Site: brandenburg
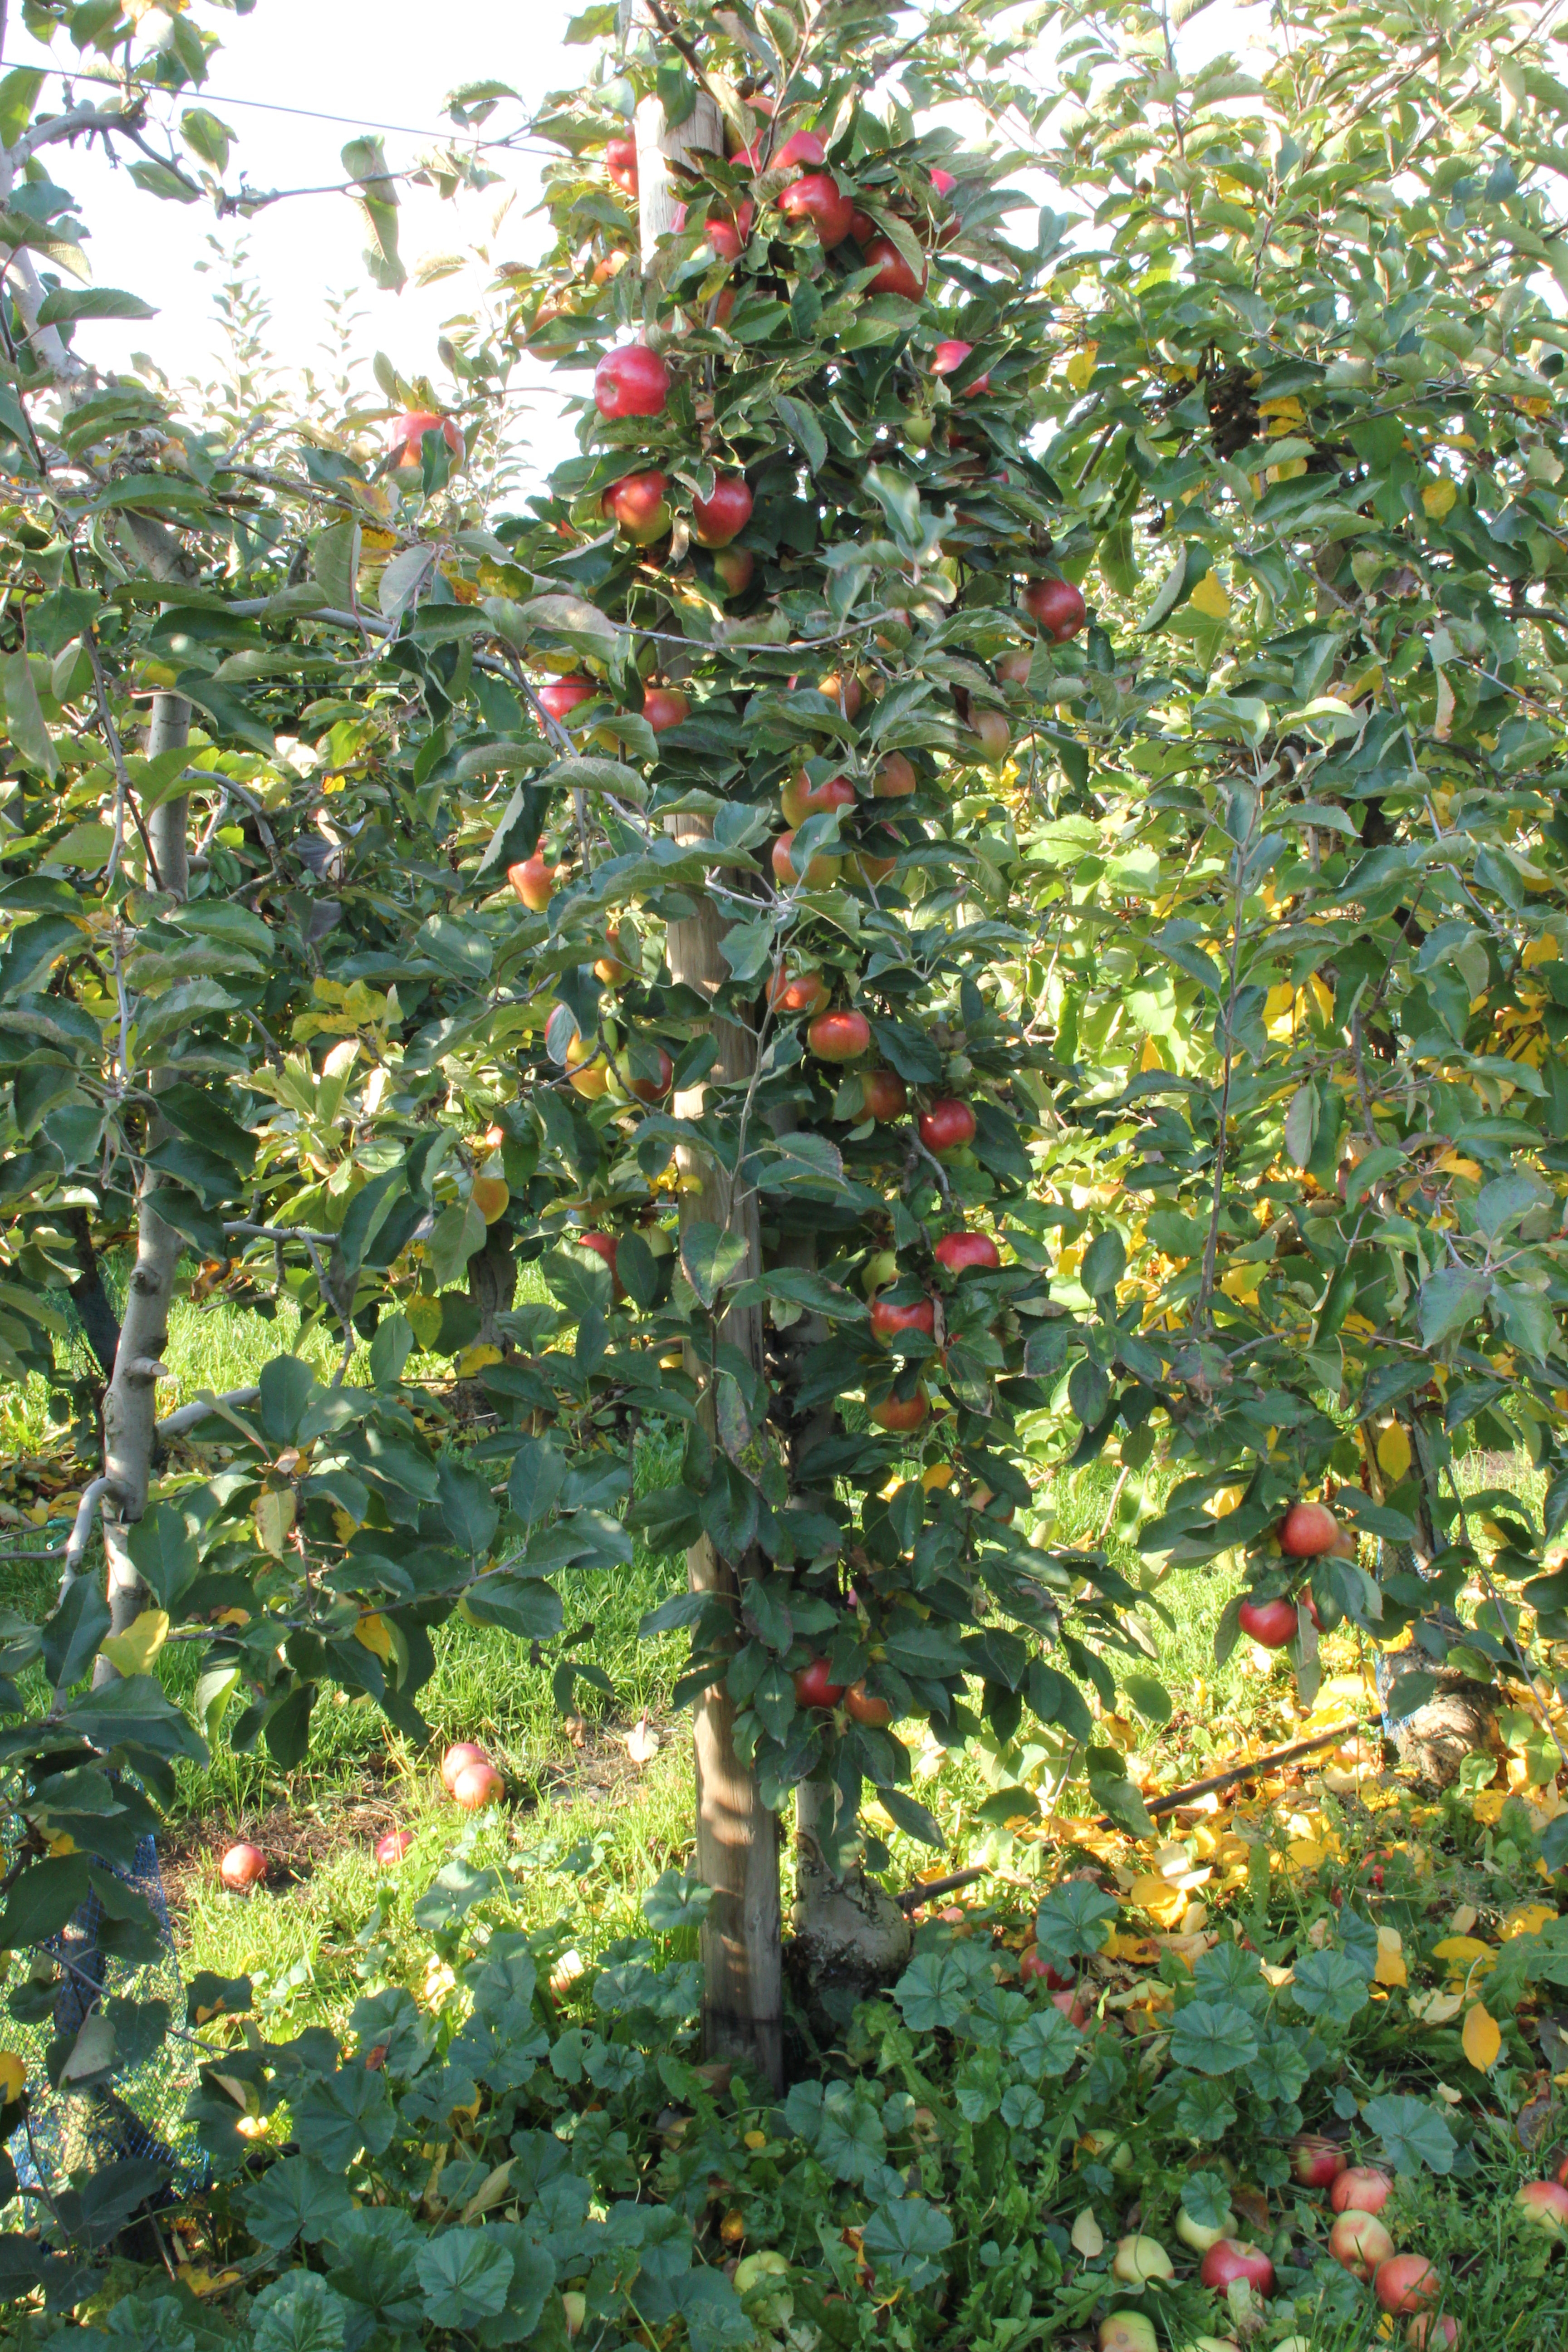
Growth stage (BBCH 91): Senescence, beginning of dormancy